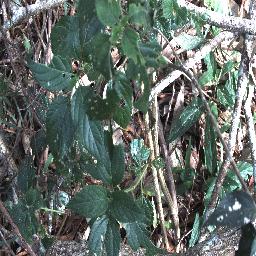
Label: lantana